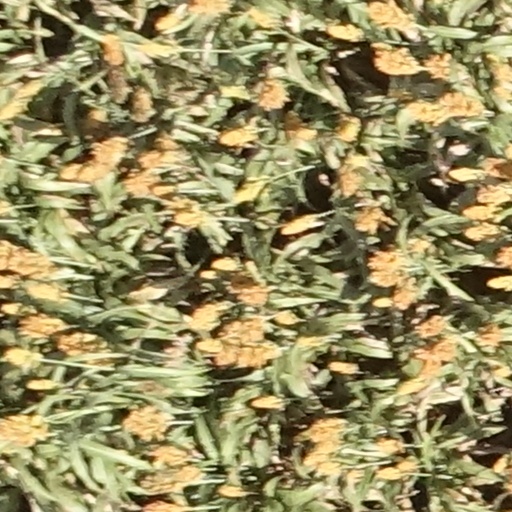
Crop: sorghum